Draped Bust dollar

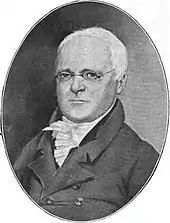
Henry William de Saussure was Director of the Mint when production began on the Draped Bust dollar.

Coinage began on the first United States silver dollar, known as the Flowing Hair dollar, in 1794 following the construction and staffing of the Philadelphia Mint. The Coinage Act of 1792 called for the silver coinage to be struck in an alloy consisting of 89.2% silver and 10.8% copper. However, Mint officials were reluctant to strike coins with the unusual fineness, so it was decided to strike them in an unauthorized alloy of 90% silver instead. This caused depositors of silver to lose money when their metal was coined. During the second year of production of the Flowing Hair dollar, it was decided that the denomination would be redesigned. It is unknown what prompted this change or who suggested it, though numismatic historian R.W. Julian speculates that Henry William de Saussure, who was named Director of the Mint on July 9, 1795, may have suggested it, as he had stated a redesign of the American coinage as one of his goals before taking office. It is also possible that the Flowing Hair design was discontinued owing to much public disapproval.